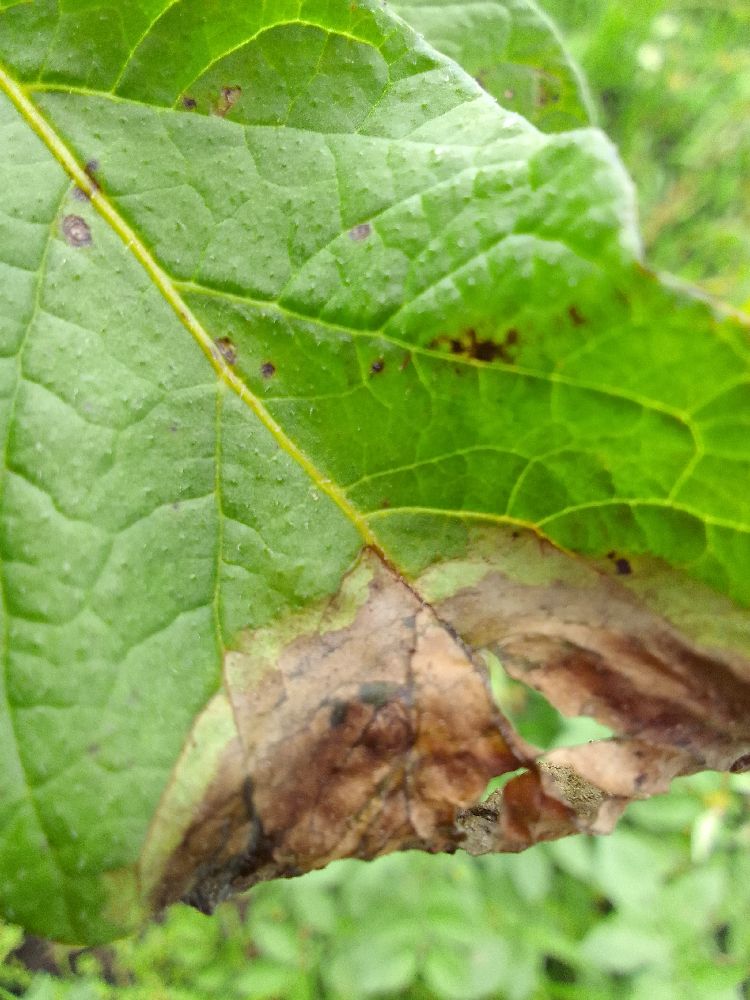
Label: Late blight